Diamond Jubilee of Elizabeth II

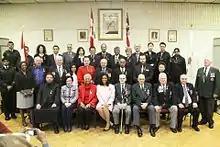
Recipients of the Queen Elizabeth II Diamond Jubilee Medal and Canadian MP Rathika Sitsabaiesan after the medal's presentation ceremony in Toronto.

The Queen, on 3 July 2010, dedicated the Queen Elizabeth II Gardens outside her official residence in Manitoba and there planted an Amber Jubilee Ninebark shrub, the cultivar having been created specifically for the Diamond Jubilee. At Rideau Hall in Ottawa, she also, on 30 June, unveiled a commemorative stained glass window depicting herself and Queen Victoria with their respective royal cyphers and renditions of the Centre Block of the Canadian parliament during the reign of each monarch. The window, a gift from the Canadian Senate, was installed above the Senate entrance to the Centre Block and dedicated by Governor General David Johnston on 7 February 2012.